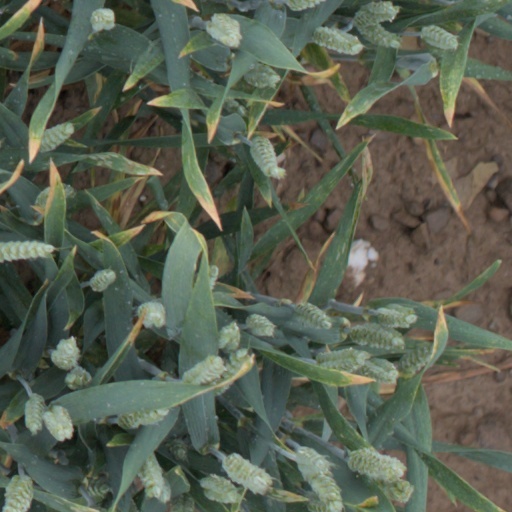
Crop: wheat